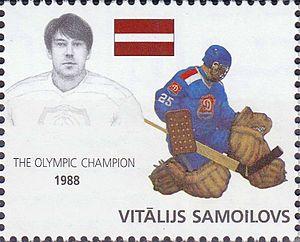
Vitālijs Samoilovs est un joueur professionnel de hockey sur glace letton.